Analytical psychology

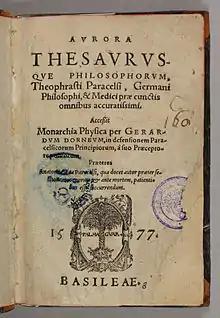
"Aurora thesaurusque philosophorum" 1577 title page of a work by Paracelsus, studied by Jung

Since its inception, analytical psychology has been the object of criticism, emanating from the psychoanalytic sphere. Freud himself characterised Jung as a "mystic and a snob". In his introduction to the 2011 edition of Jung's "Lectures on the Theory of Psychoanalysis", given in New York City in 1912, Sonu Shamdasani contends that Freud orchestrated a round of critical reviews of Jung's writings from Karl Abraham, Jung's former colleague at the Burghölzli hospital, and from the early Welsh Freudian, Ernest Jones. Such criticisms multiplied during the 20th century, focusing primarily on the "mysticism" in Jung's writings. Other psychoanalysts, including Jungian analysts, objected to the cult of personality around the Swiss psychiatrist. It reached a crescendo with Jung's perceived collusion with Nazism in the build-up and during World War II and is still a recurrent theme. Thomas Kirsch writes: "Successive generations of Jungian analysts and analysands have wrestled with the question of Jung's complex relations to Germany." Other considered evaluations come from Andrew Samuels and from Robert Withers.